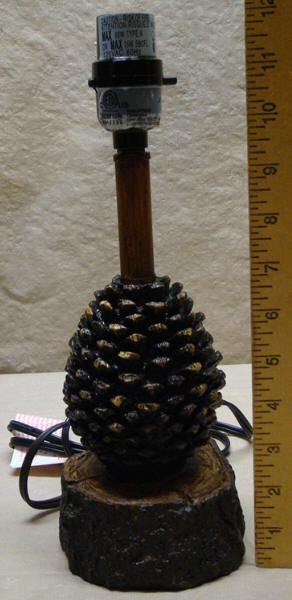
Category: lamp